Old Gillett Jail

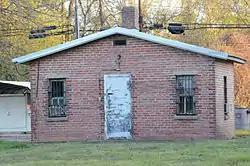

The Old Gillett Jail is a historic former city jail at 207 Main Street in Gillett, Arkansas. It is a single-story brick structure, housing two cells and a small entry vestibule. Its windows have vertical iron bars over them, and the door is made of solid metal. The roof is made of metal. It was built in 1922, and served as the city jail until about 1972.